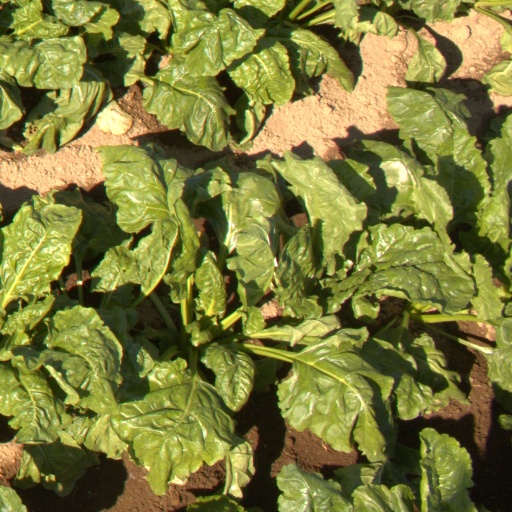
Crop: sugar beet